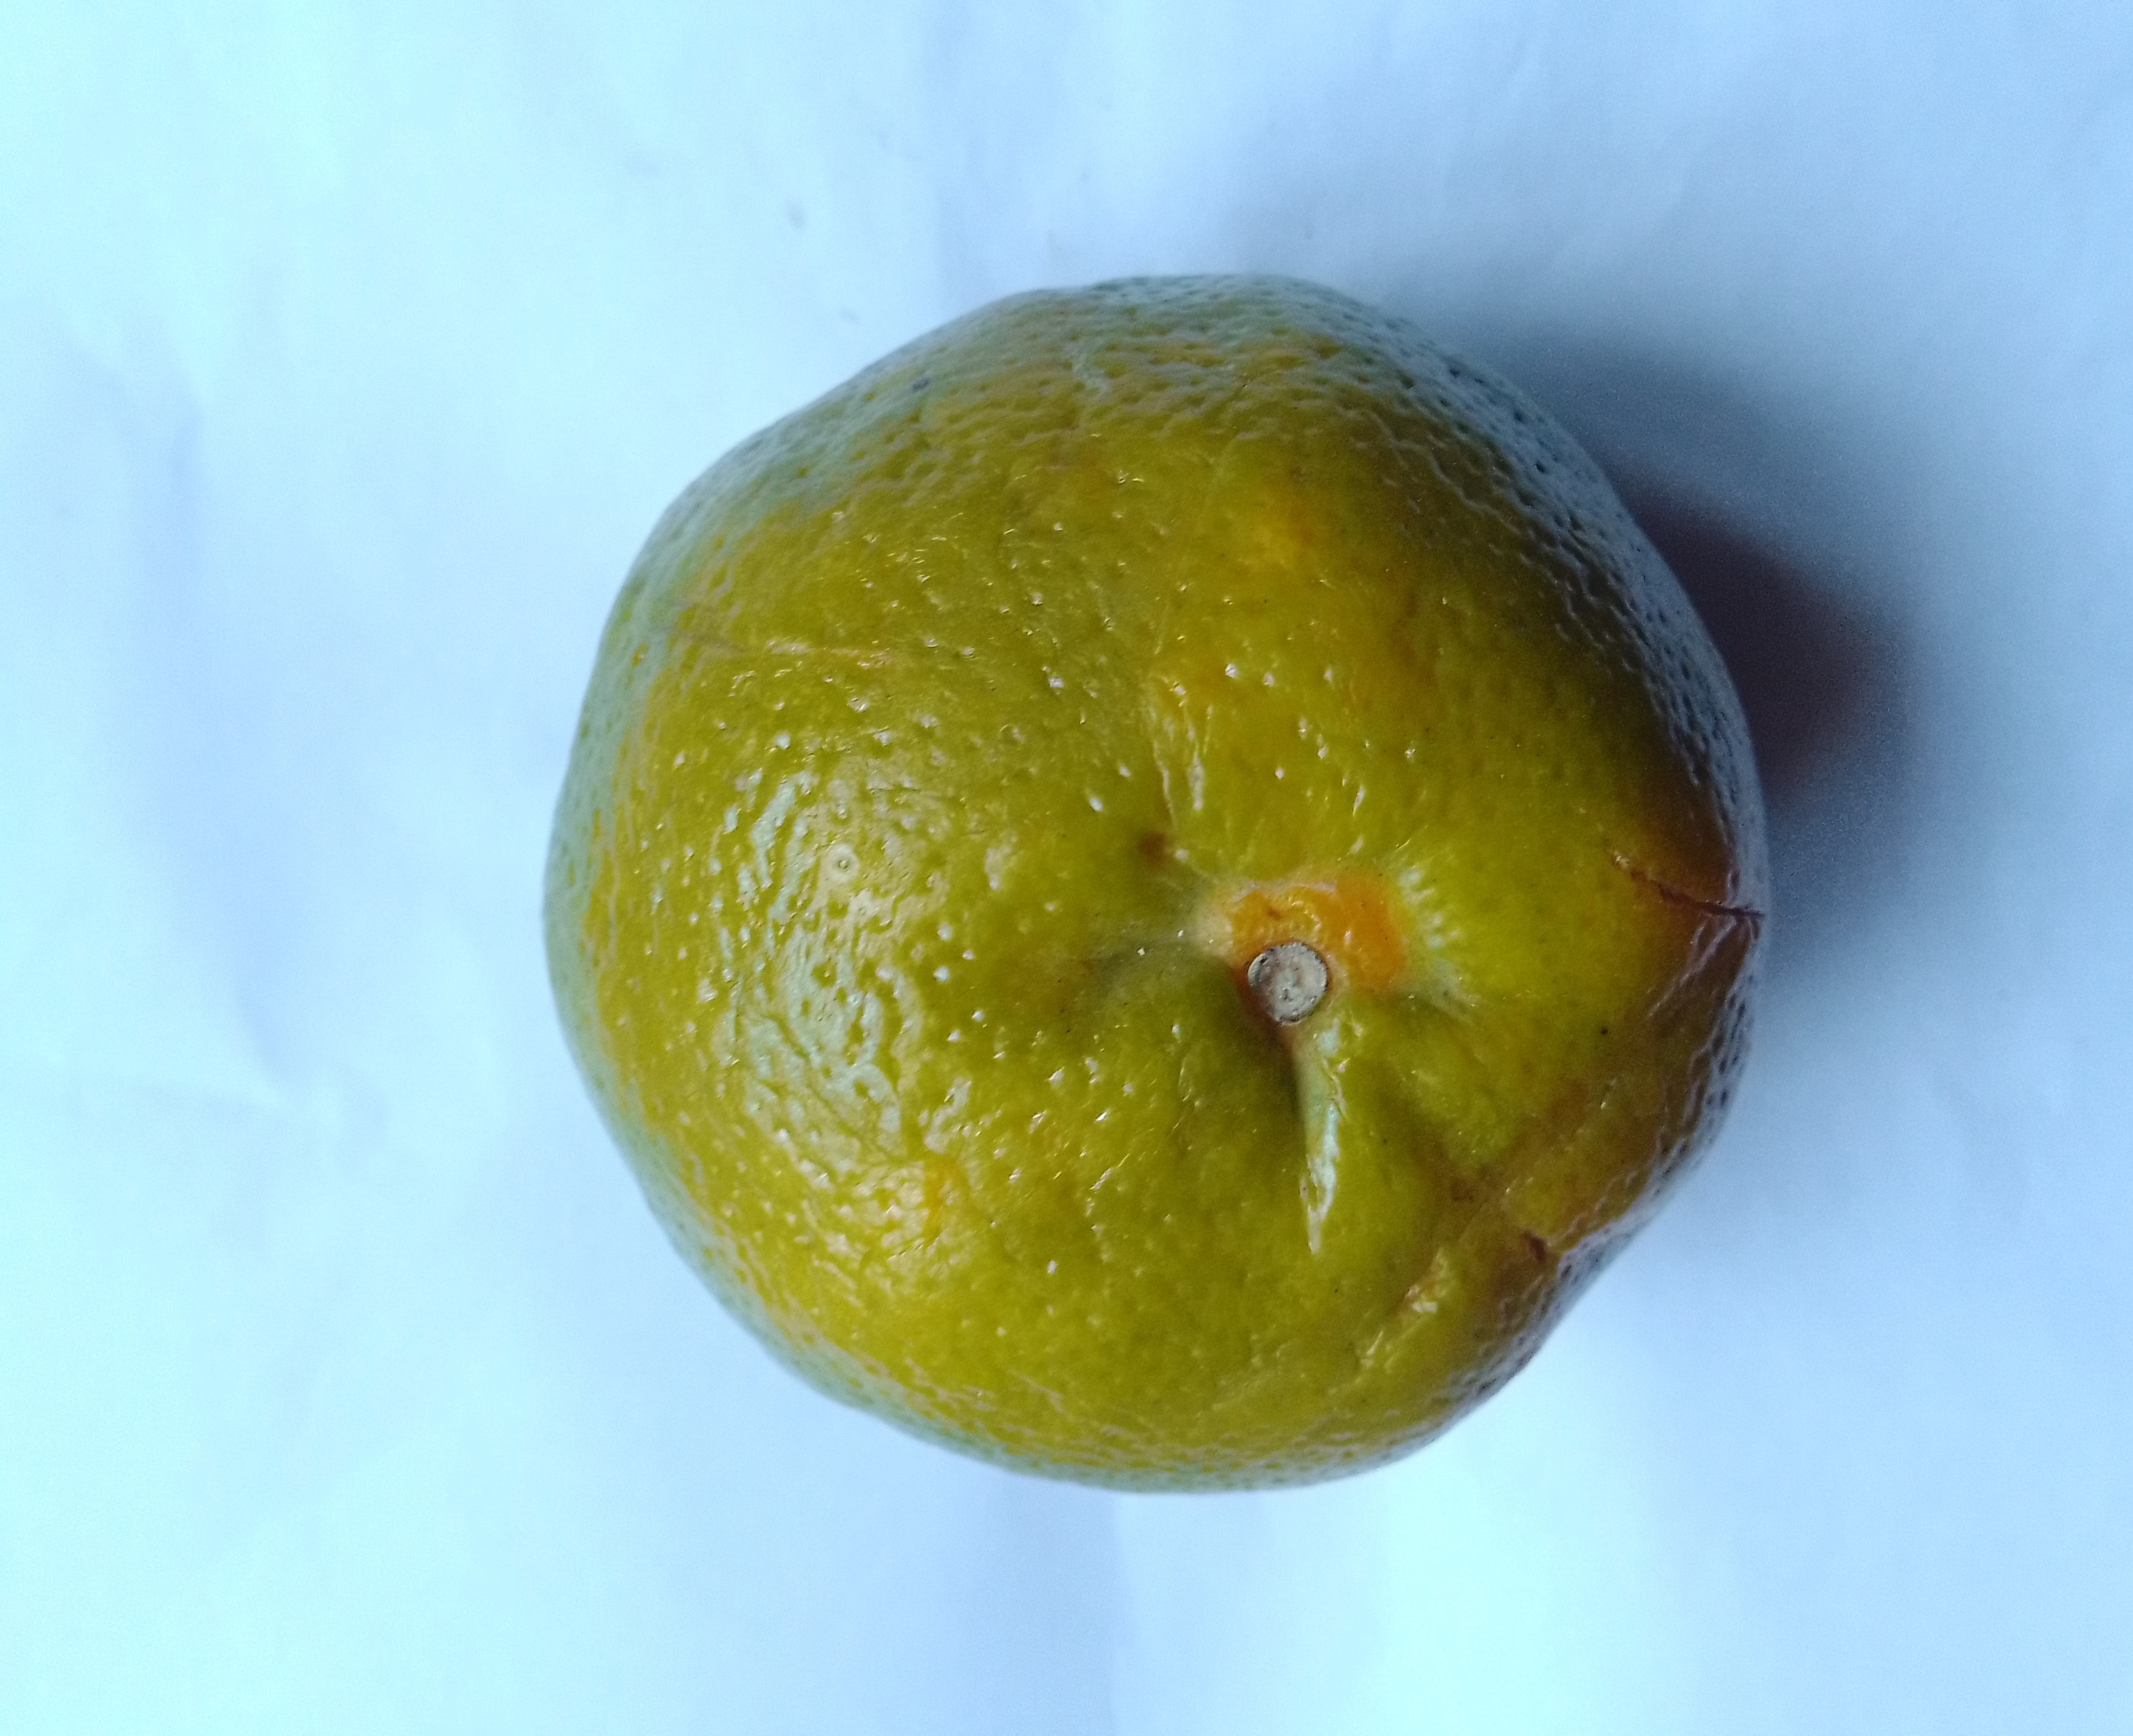
Fruit: orange
Condition: fresh